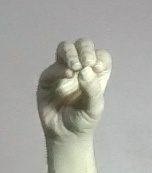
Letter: ha